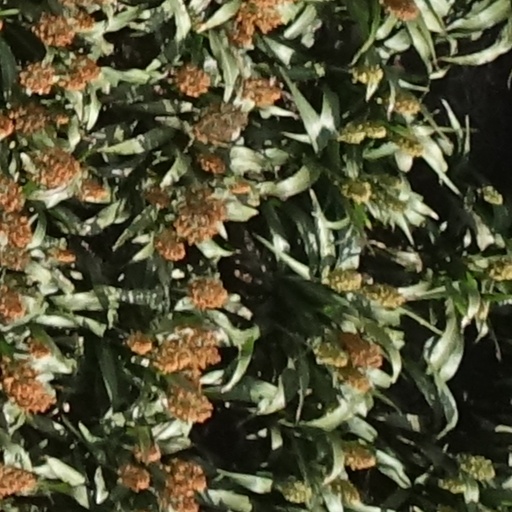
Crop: sorghum